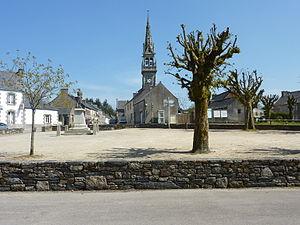
La Feuillée [la fœje]est une commune du département du Finistère, dans la région Bretagne, en France. Ses habitants sont les Feuillantins et les Feuillantines. Elle fait partie de Monts d'Arrée Communauté. C'est la plus haute commune de Bretagne, incluse dans le parc naturel régional d'Armorique.